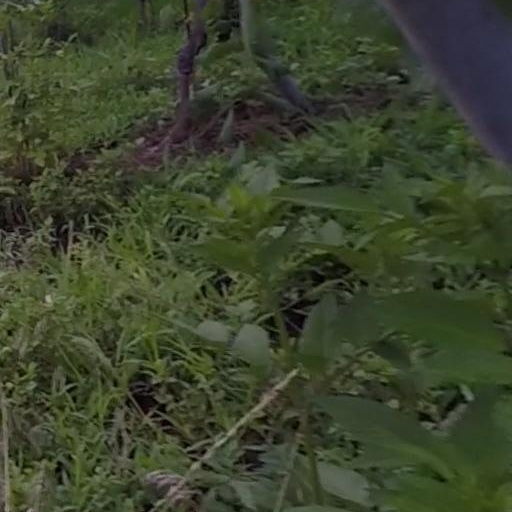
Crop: grape